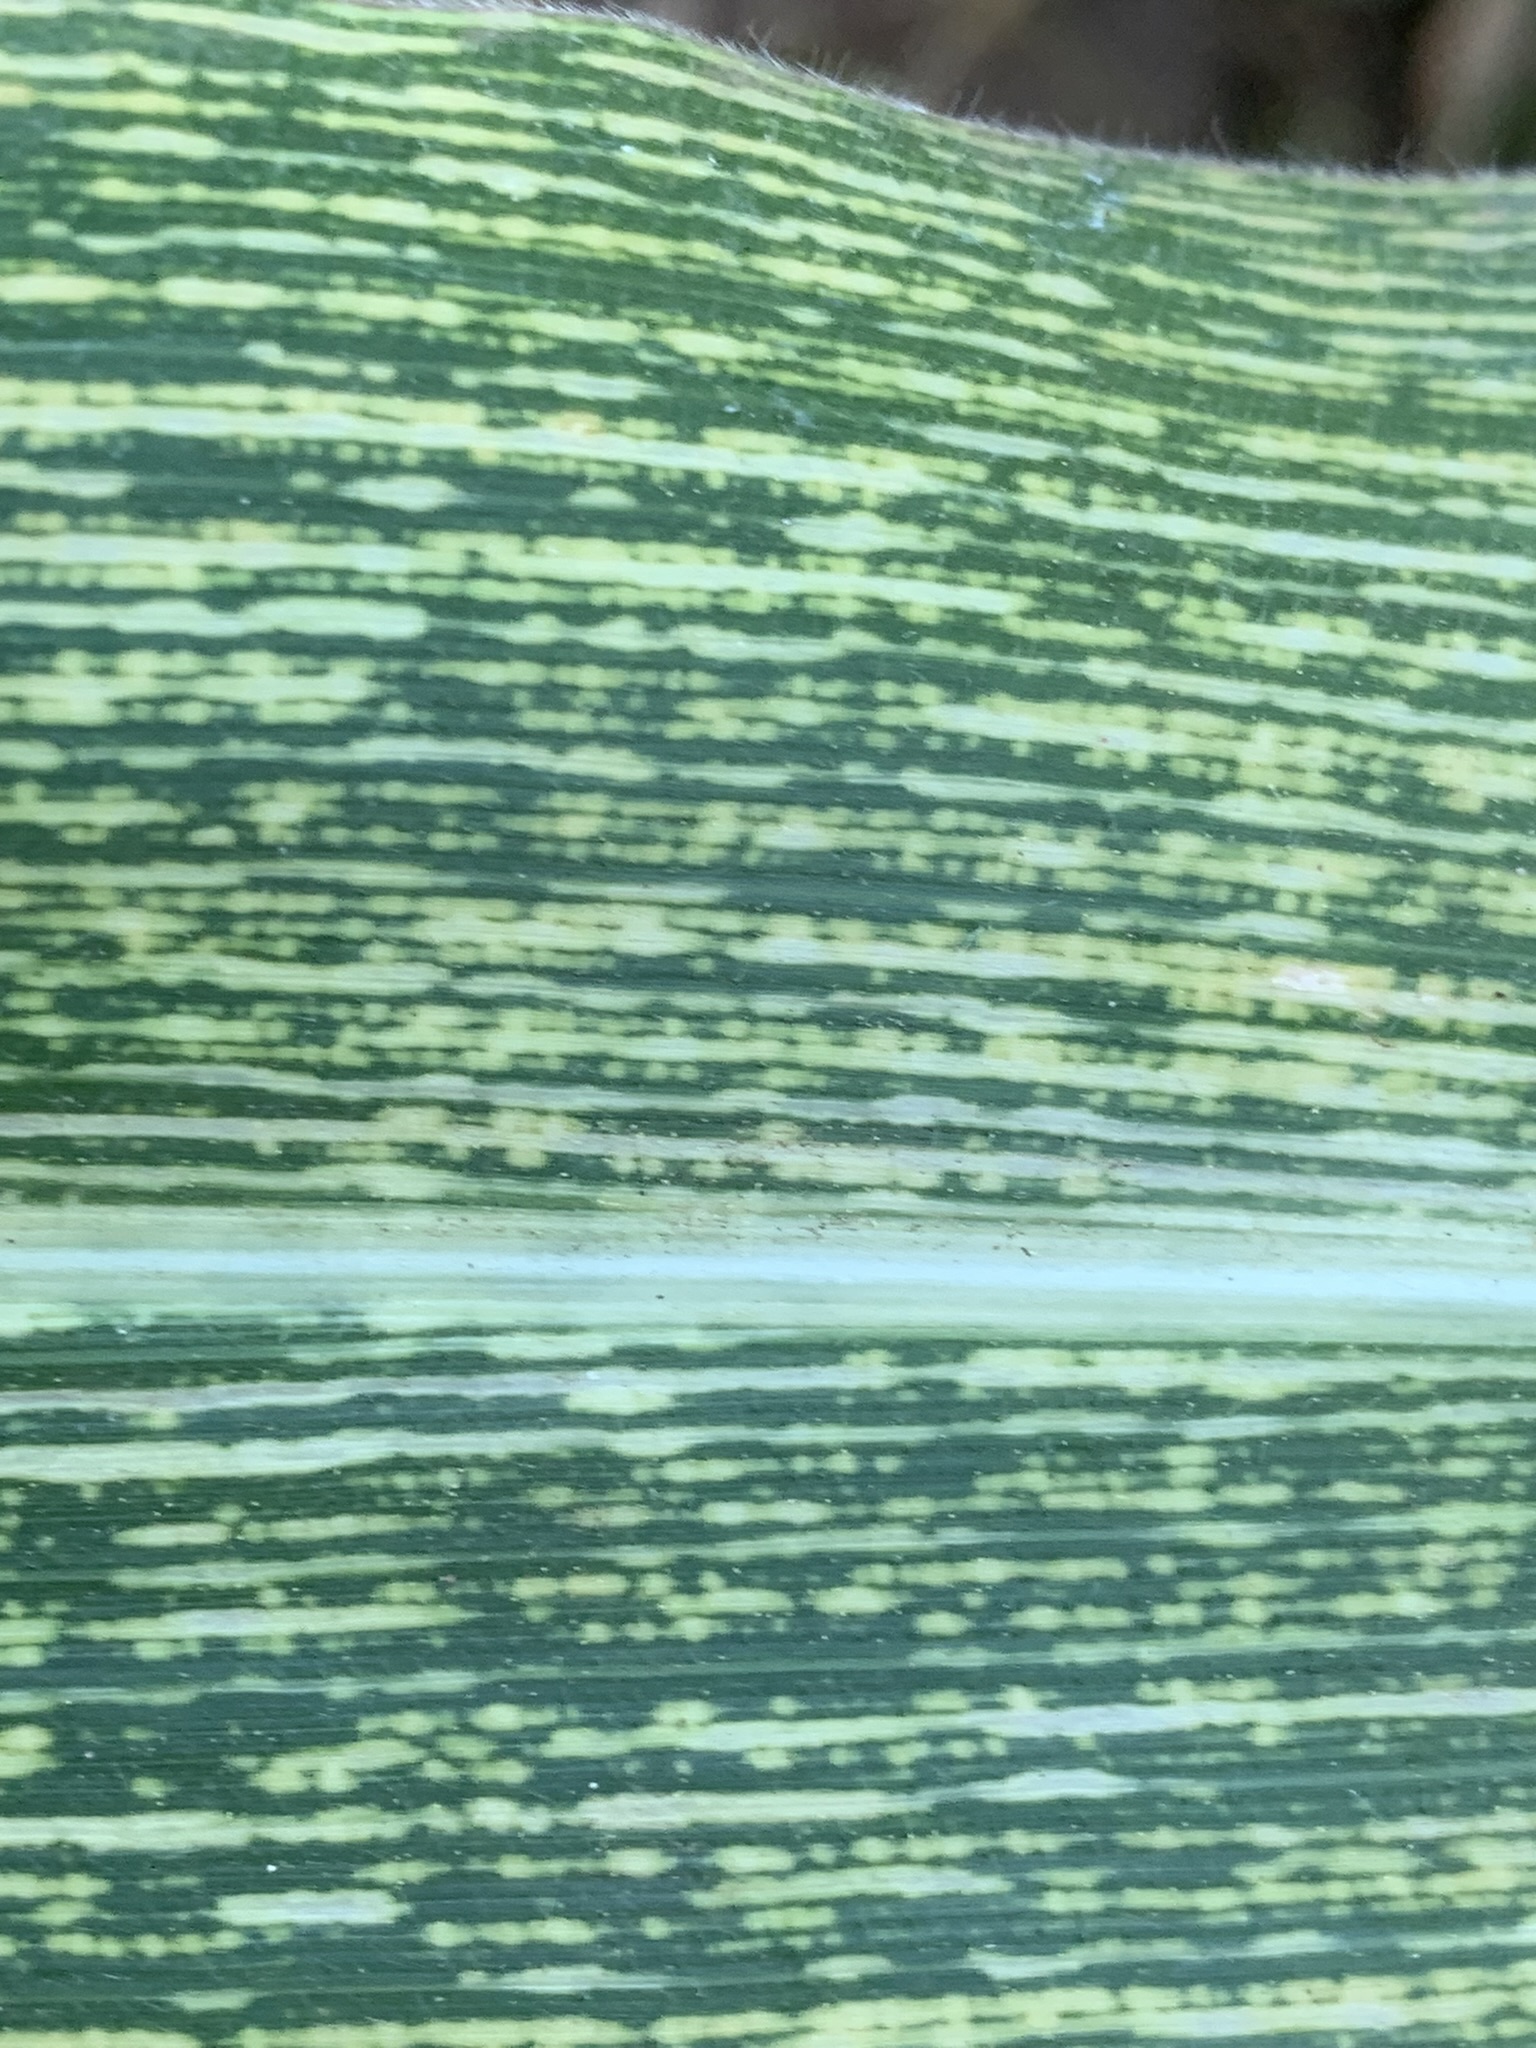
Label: MSV